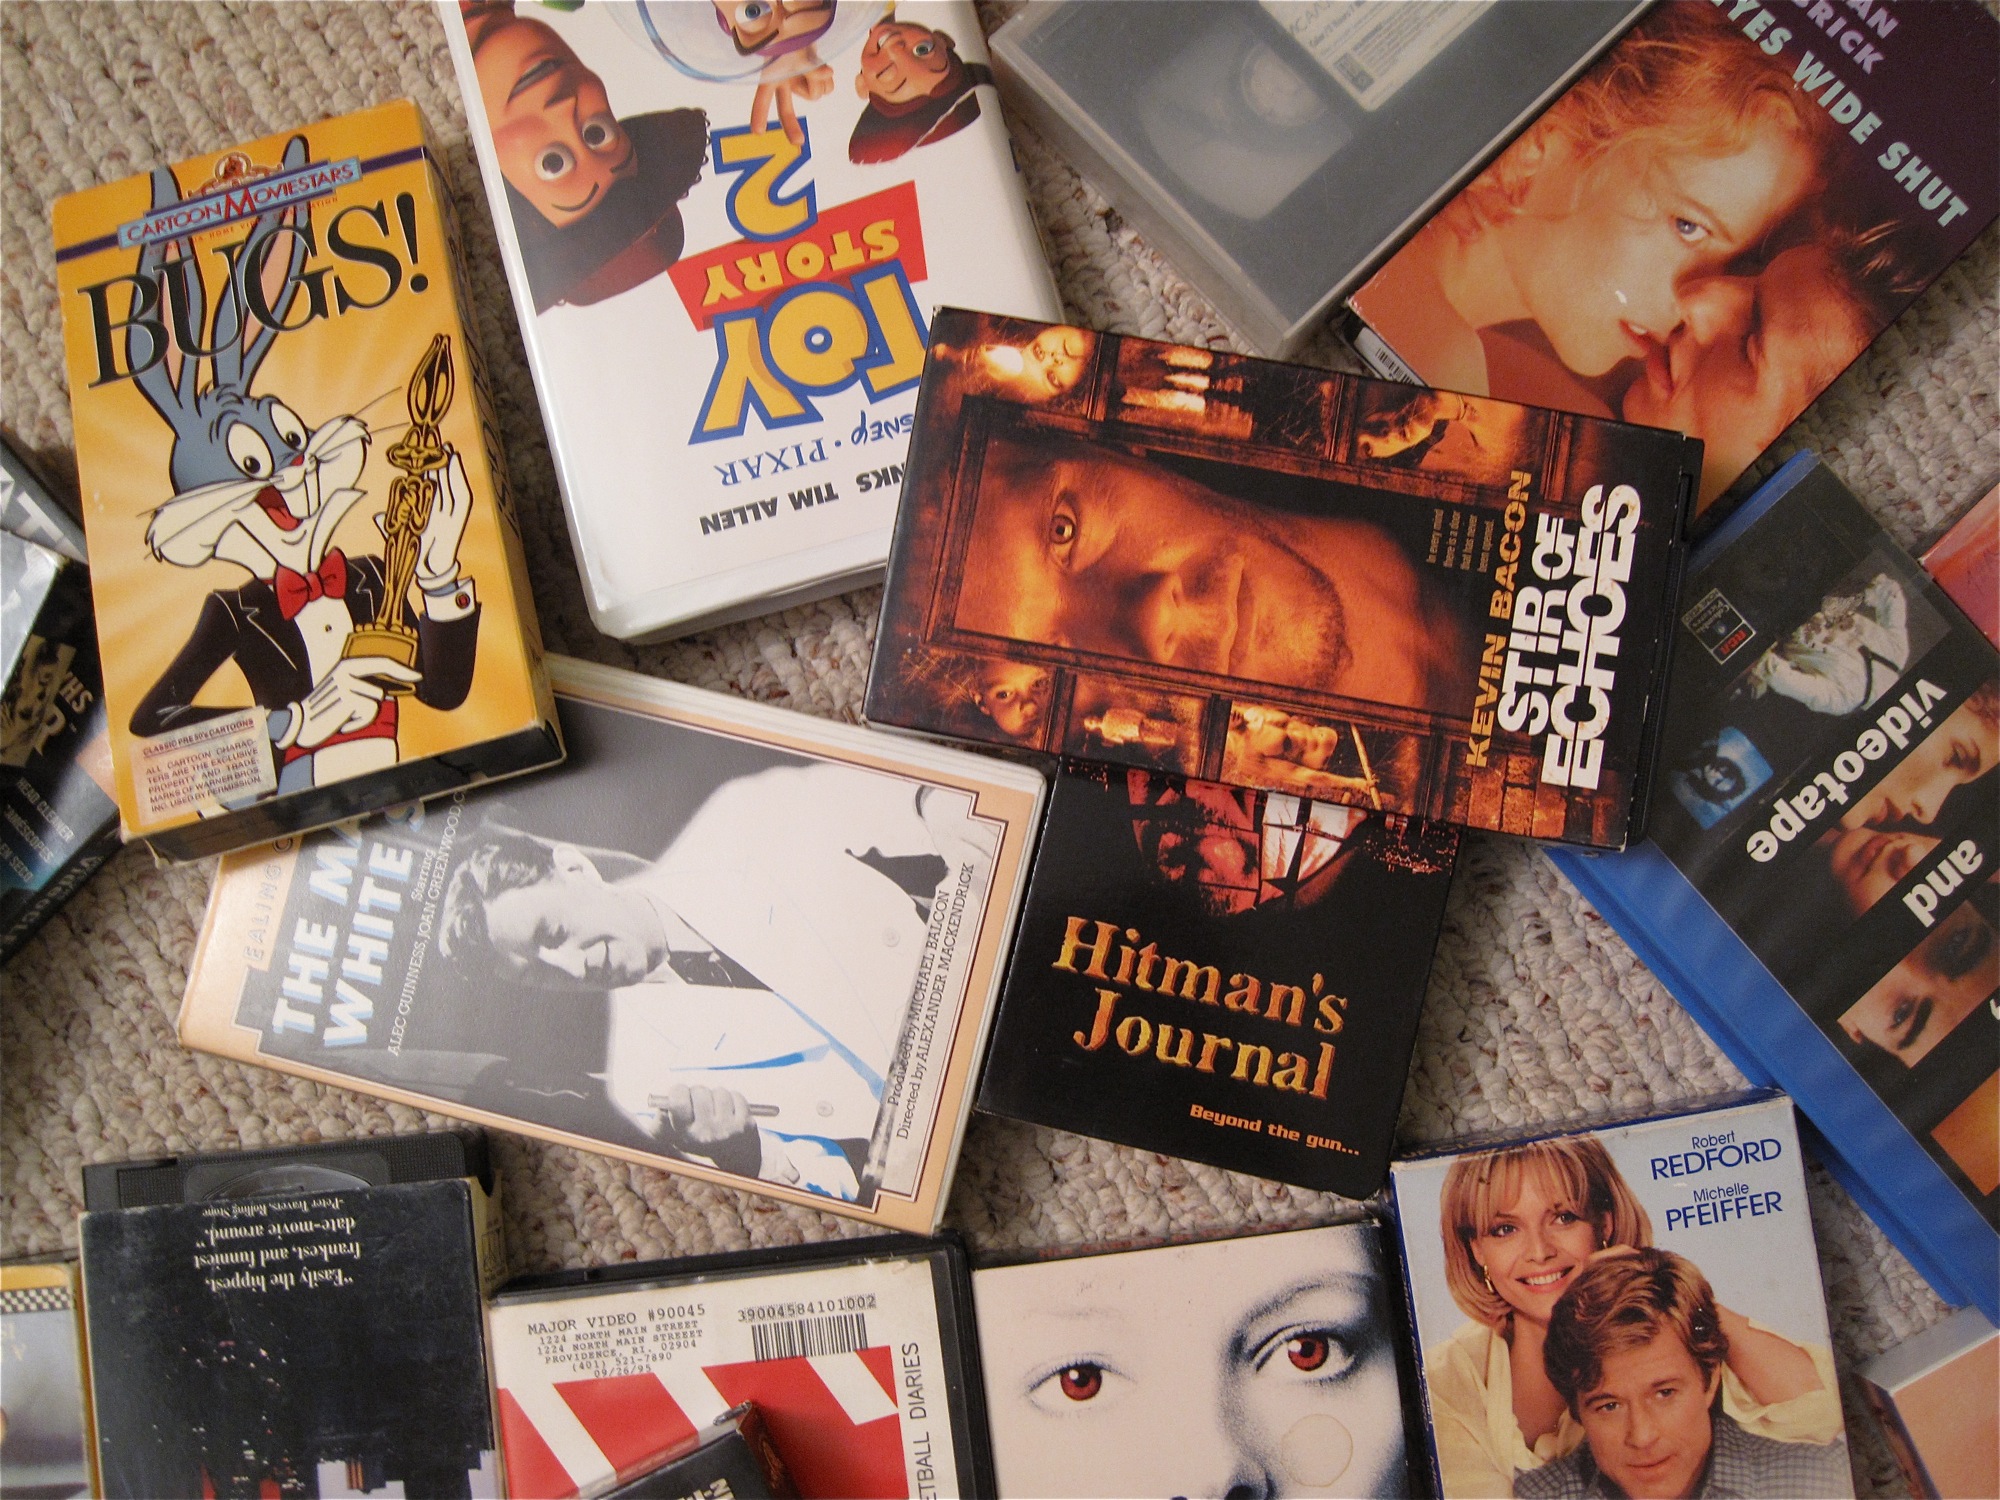
advertising, art, collage, photomontage, comics, vhs, album cover, comic book